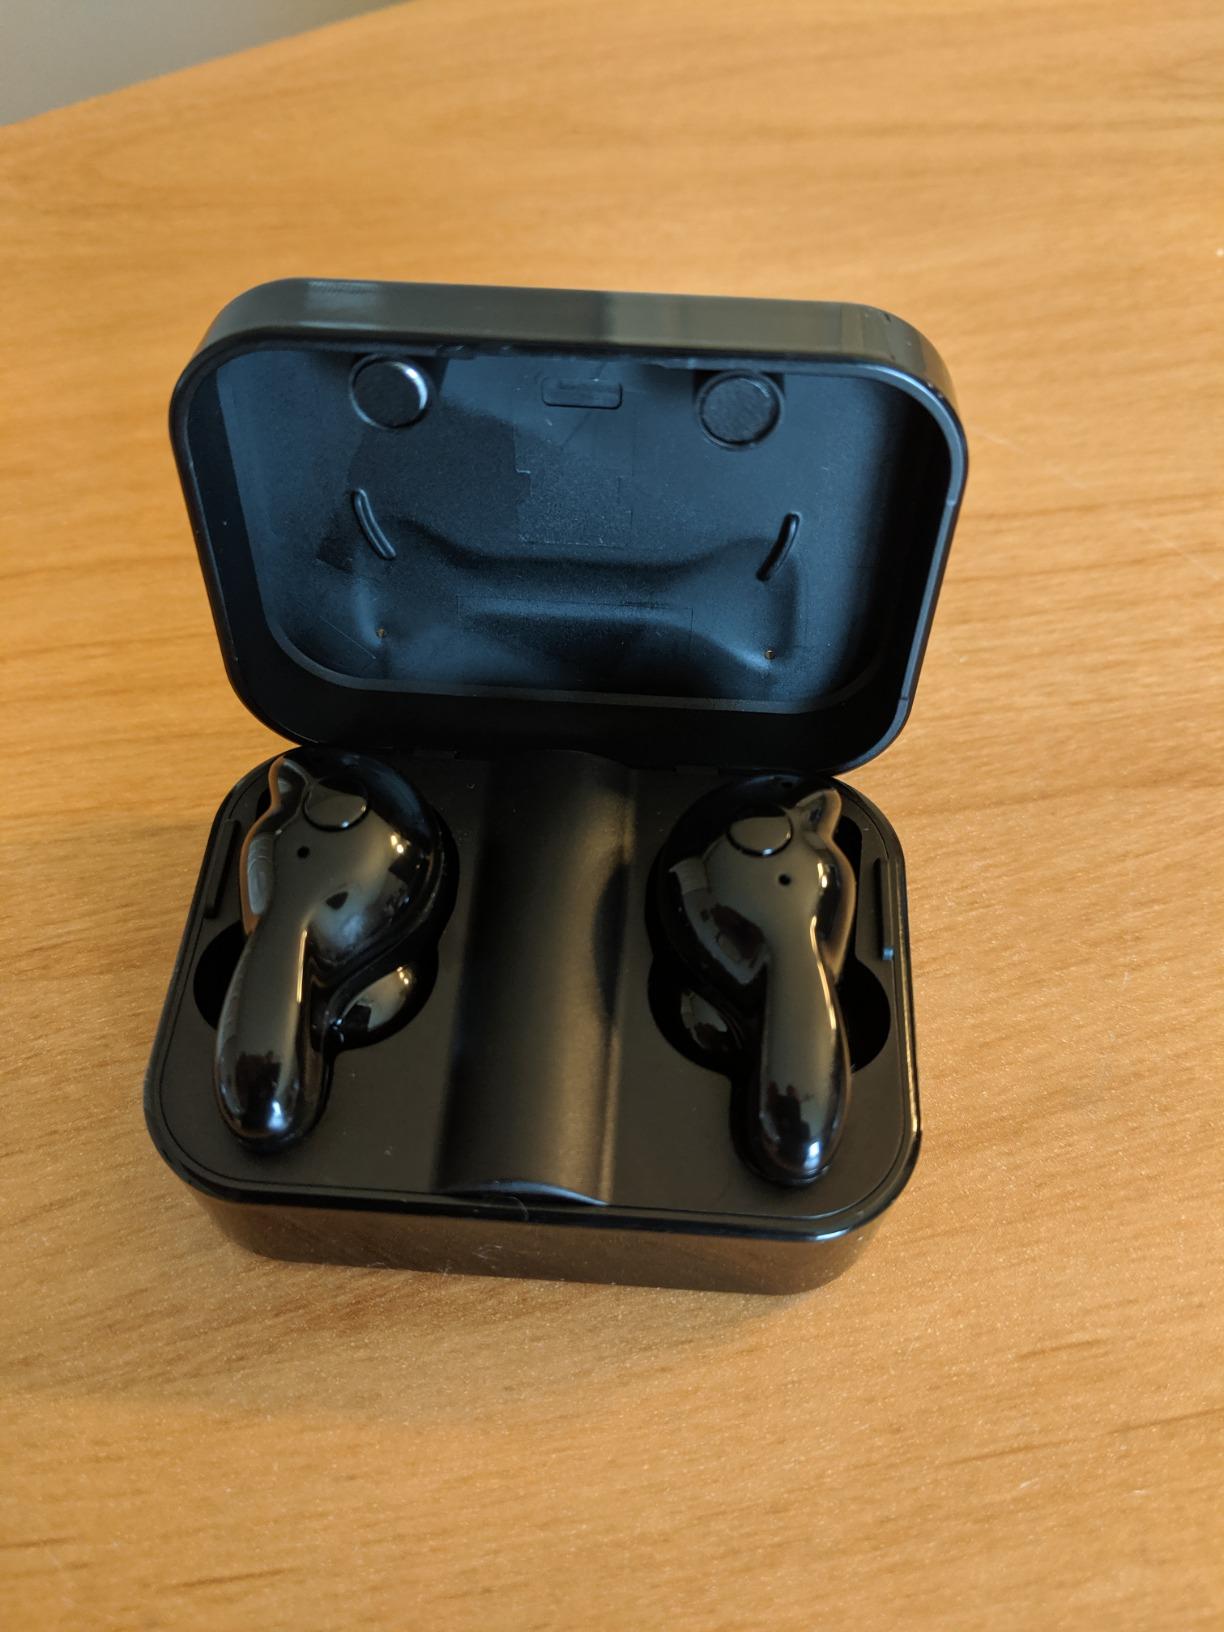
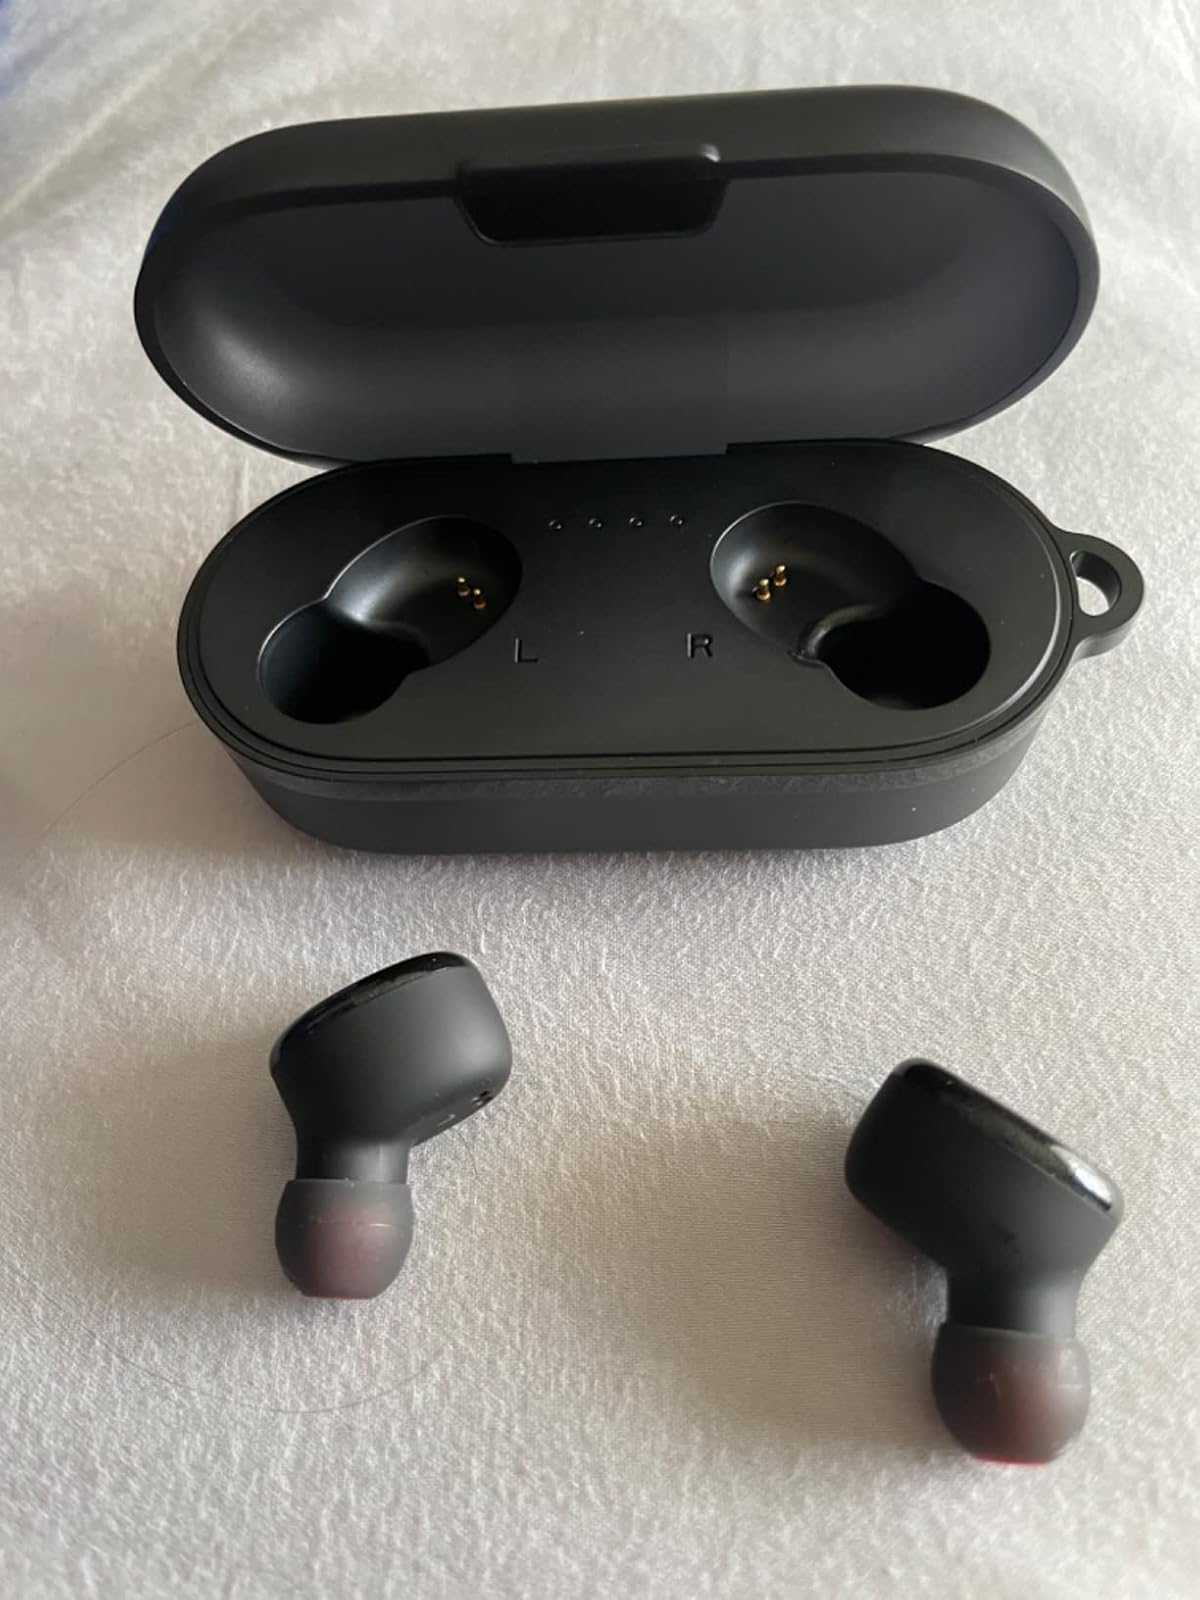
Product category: earbuds
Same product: no